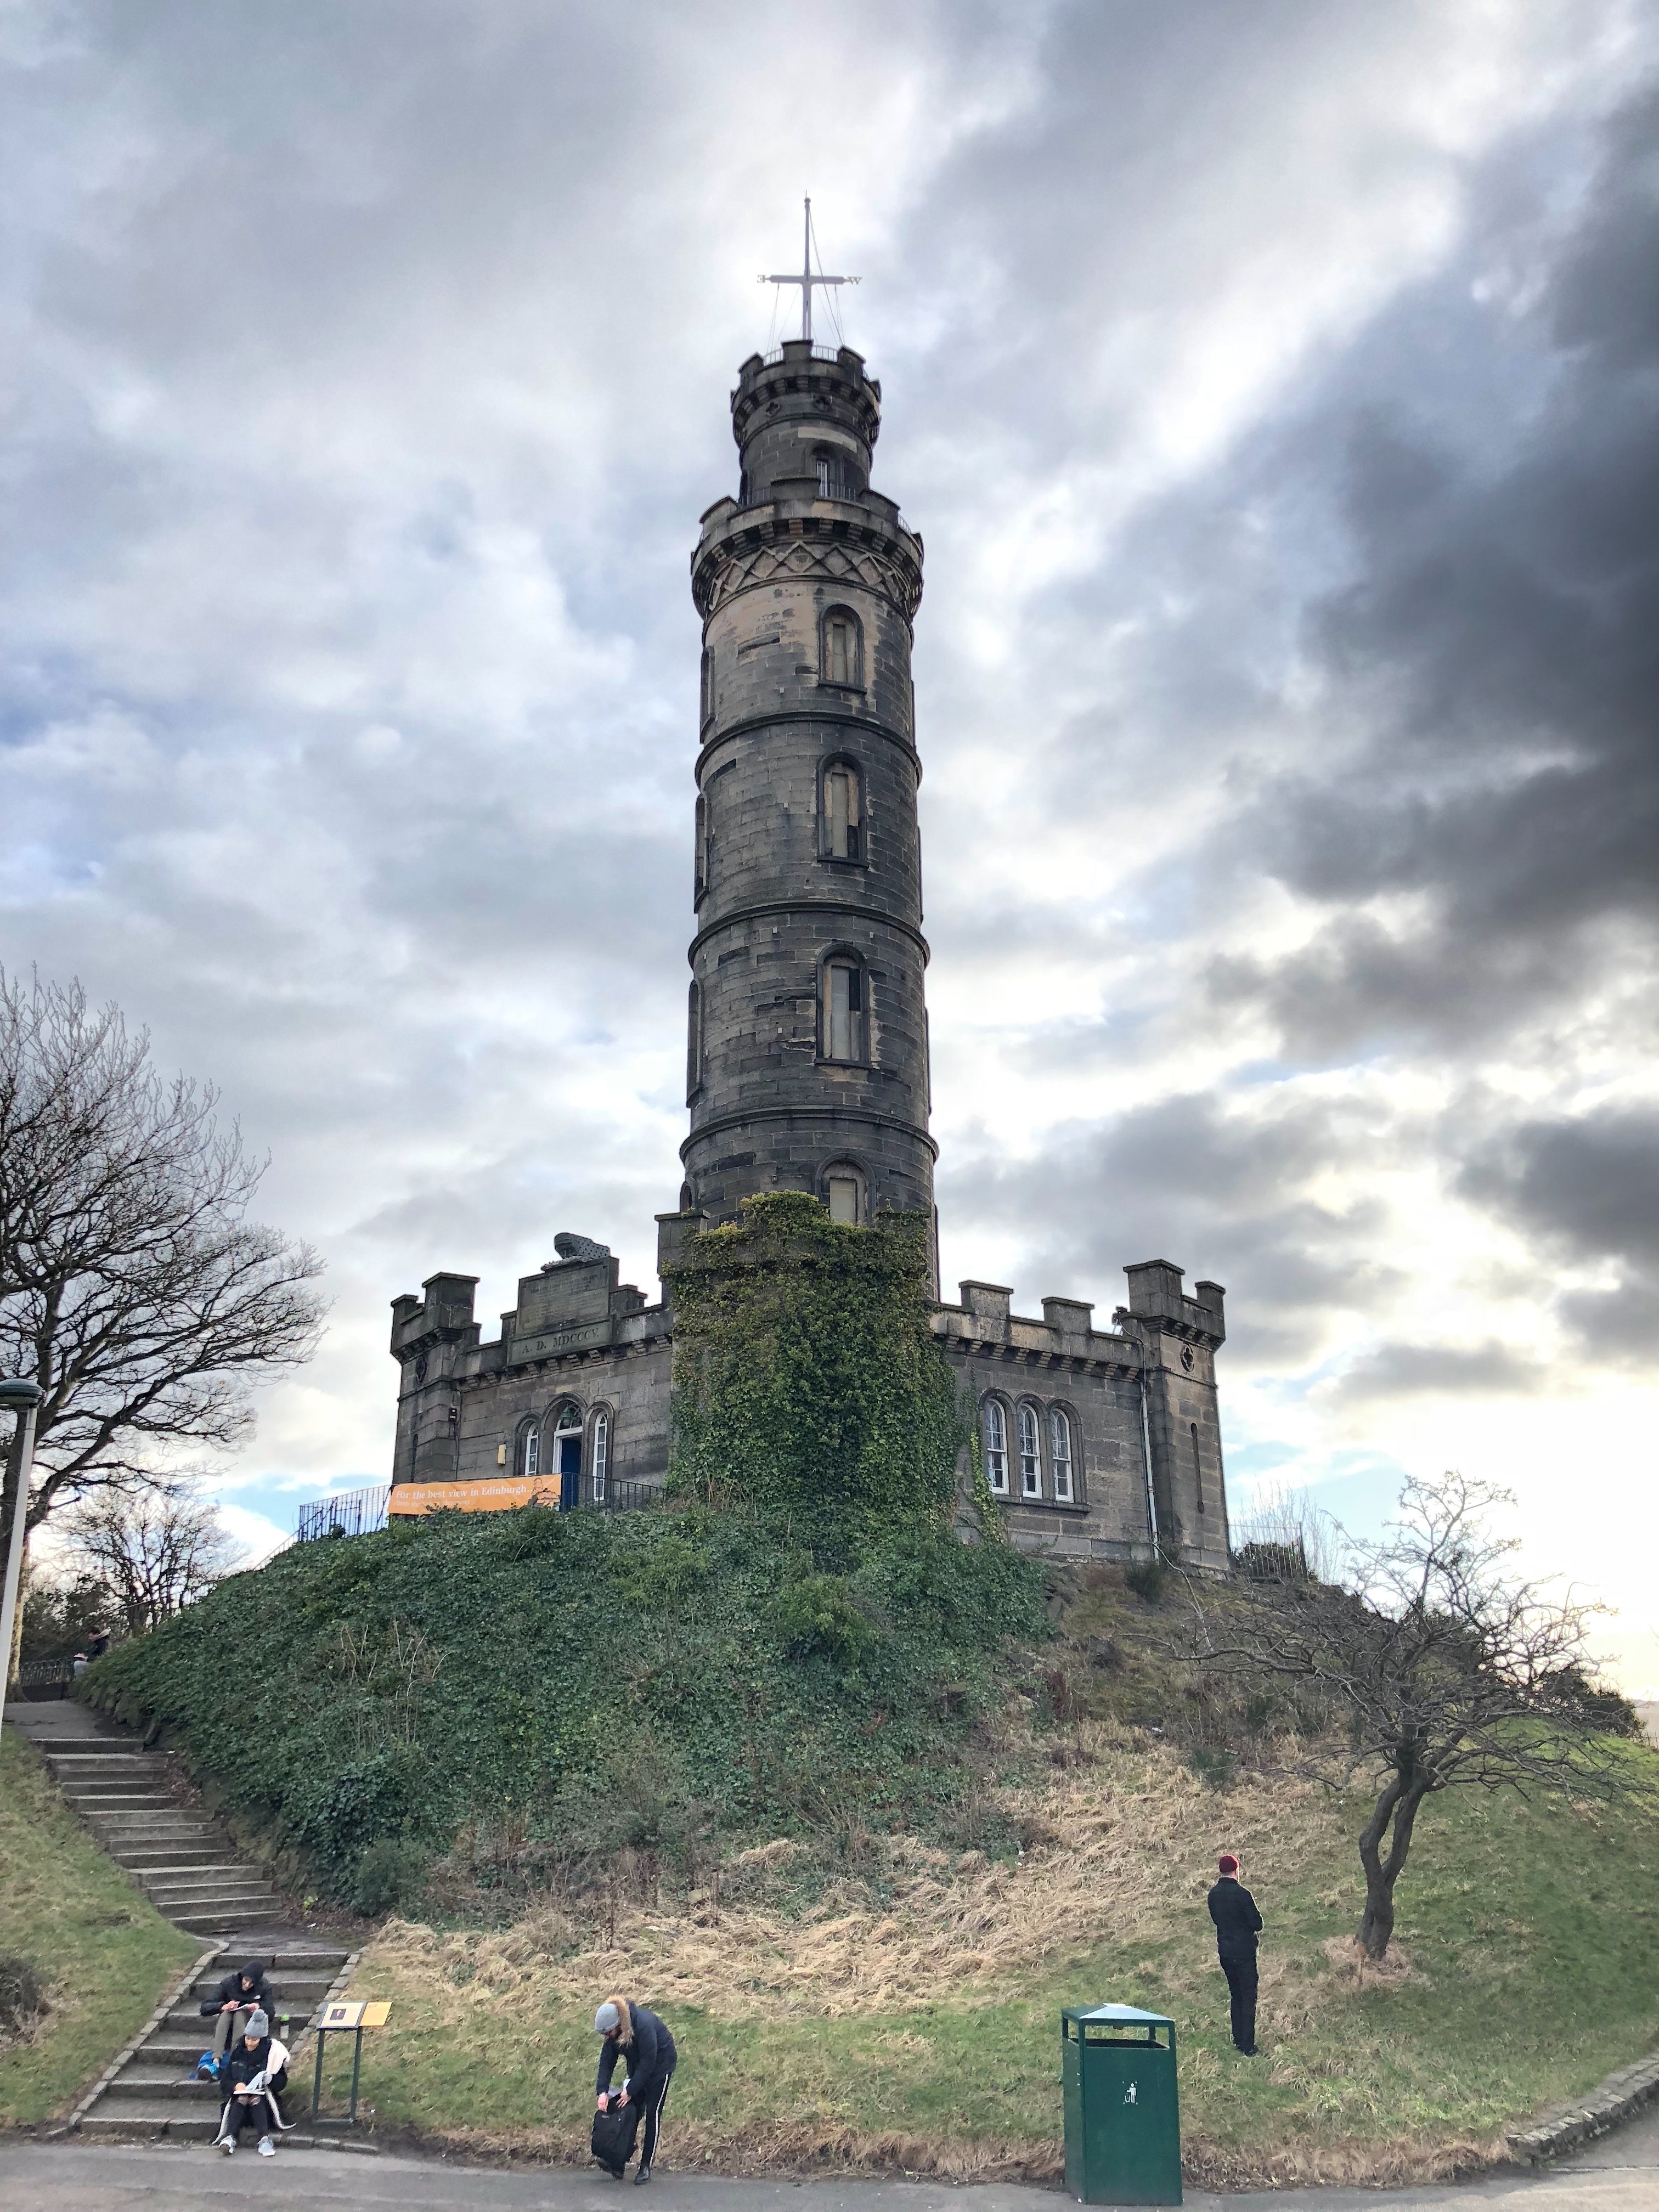
tower, landmark, sky, beacon, observation tower, tree, lighthouse, grass, building, cloud, architecture, monument, tourism, vacation, rock, city, terrain